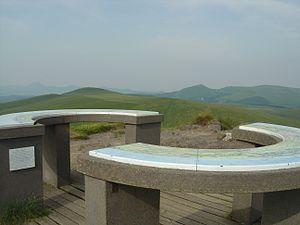
Table d'orientation de la Banne d'Ordanche. Vue au loin sur le sommet au-dessus du col de Guéry
La Banne d'Ordanche est un sommet d'origine volcanique situé dans les monts Dore, dans le département du Puy-de-Dôme.